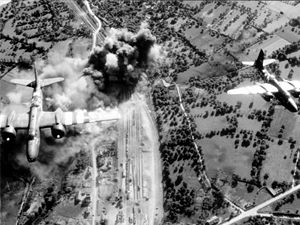
Luftkrigen under Operation Overlord / Luftkrigen efter D-dag / Slaget om Caen
Amerikanske bombefly ved bombning af skinnerne ved Domfront for at blokere de tyske forsyningsveje (juni 1944)
Luftkrigen under Operation Overlord hører sammen med Slaget om England, den strategiske bombeoffensiv mod Tyskland og hangarskibskrigen i Stillehavet til de vigtigste luftslag under 2. verdenskrig. Den foregik mellem juni og august 1944 under de Allieredes landgang i Nordfrankrig.